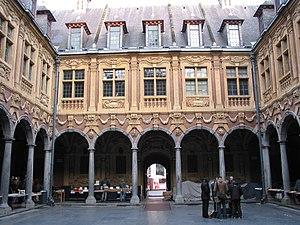
Lille (France), cour intérieure de la Vieille Bourse (1652-1653).